HM Prison Kirkham

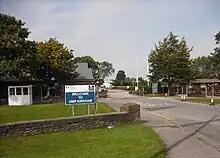

HM Prison Kirkham is a Category D men's prison, located southwest of Kirkham in Lancashire, England. The prison is operated by His Majesty's Prison Service.